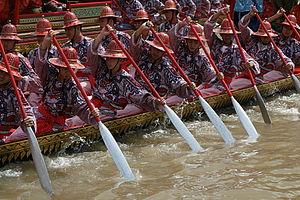
L'équiage d'une barque d'apparat quitte le quai de Wat Rachathiwat pour se préparer à une répétition de la procession royale. Bangkok, Thaïlande.